Conrad Sulzer Regional Library

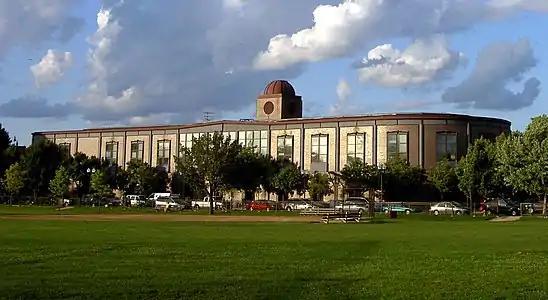
Across from Welles Park

Conrad Sulzer Regional Library is one of three regional libraries in the Chicago Public Library system in Chicago, in the U.S. state of Illinois. It was named for Conrad Sulzer, the first white settler in what became Lakeview Township, whose family held multiple civic posts and established a foundation. The library is located in the Lincoln Square neighborhood at 4455 N. Lincoln Avenue. It is a full-service library and ADA compliant. As with all libraries in the Chicago Public Library system, it has free Wi-Fi internet service.